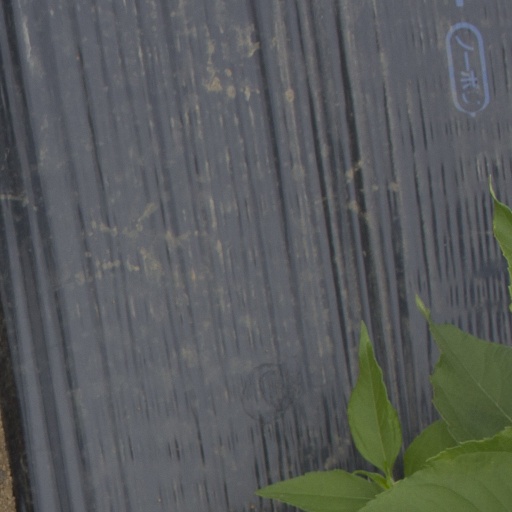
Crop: Jerusalem artichoke